Redoutable-class submarine (1928)

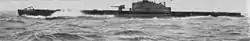
underway

At the beginning of Second World War, the "Pascal"-type vessels were divided between the First Navy Squadron at Brest and the Second Squadron at Toulon. They were assigned to operate with their respective squadrons, attack or capture enemy ships, and protect the Franco-British lines of communication. Two "Redoutable"-type boats were based at Cherbourg. Designed in 1920s, they were still reliable boats, but were becoming obsolete. They were vulnerable to attacks: their submerged propulsion systems were sensitive to bombardment, their maximum diving depth was limited and became insufficient during the conflict, and their underwater sound systems were weak. They formed 40% of the French submarine fleet, composed of a total of 77 naval vessels.